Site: brandenburg
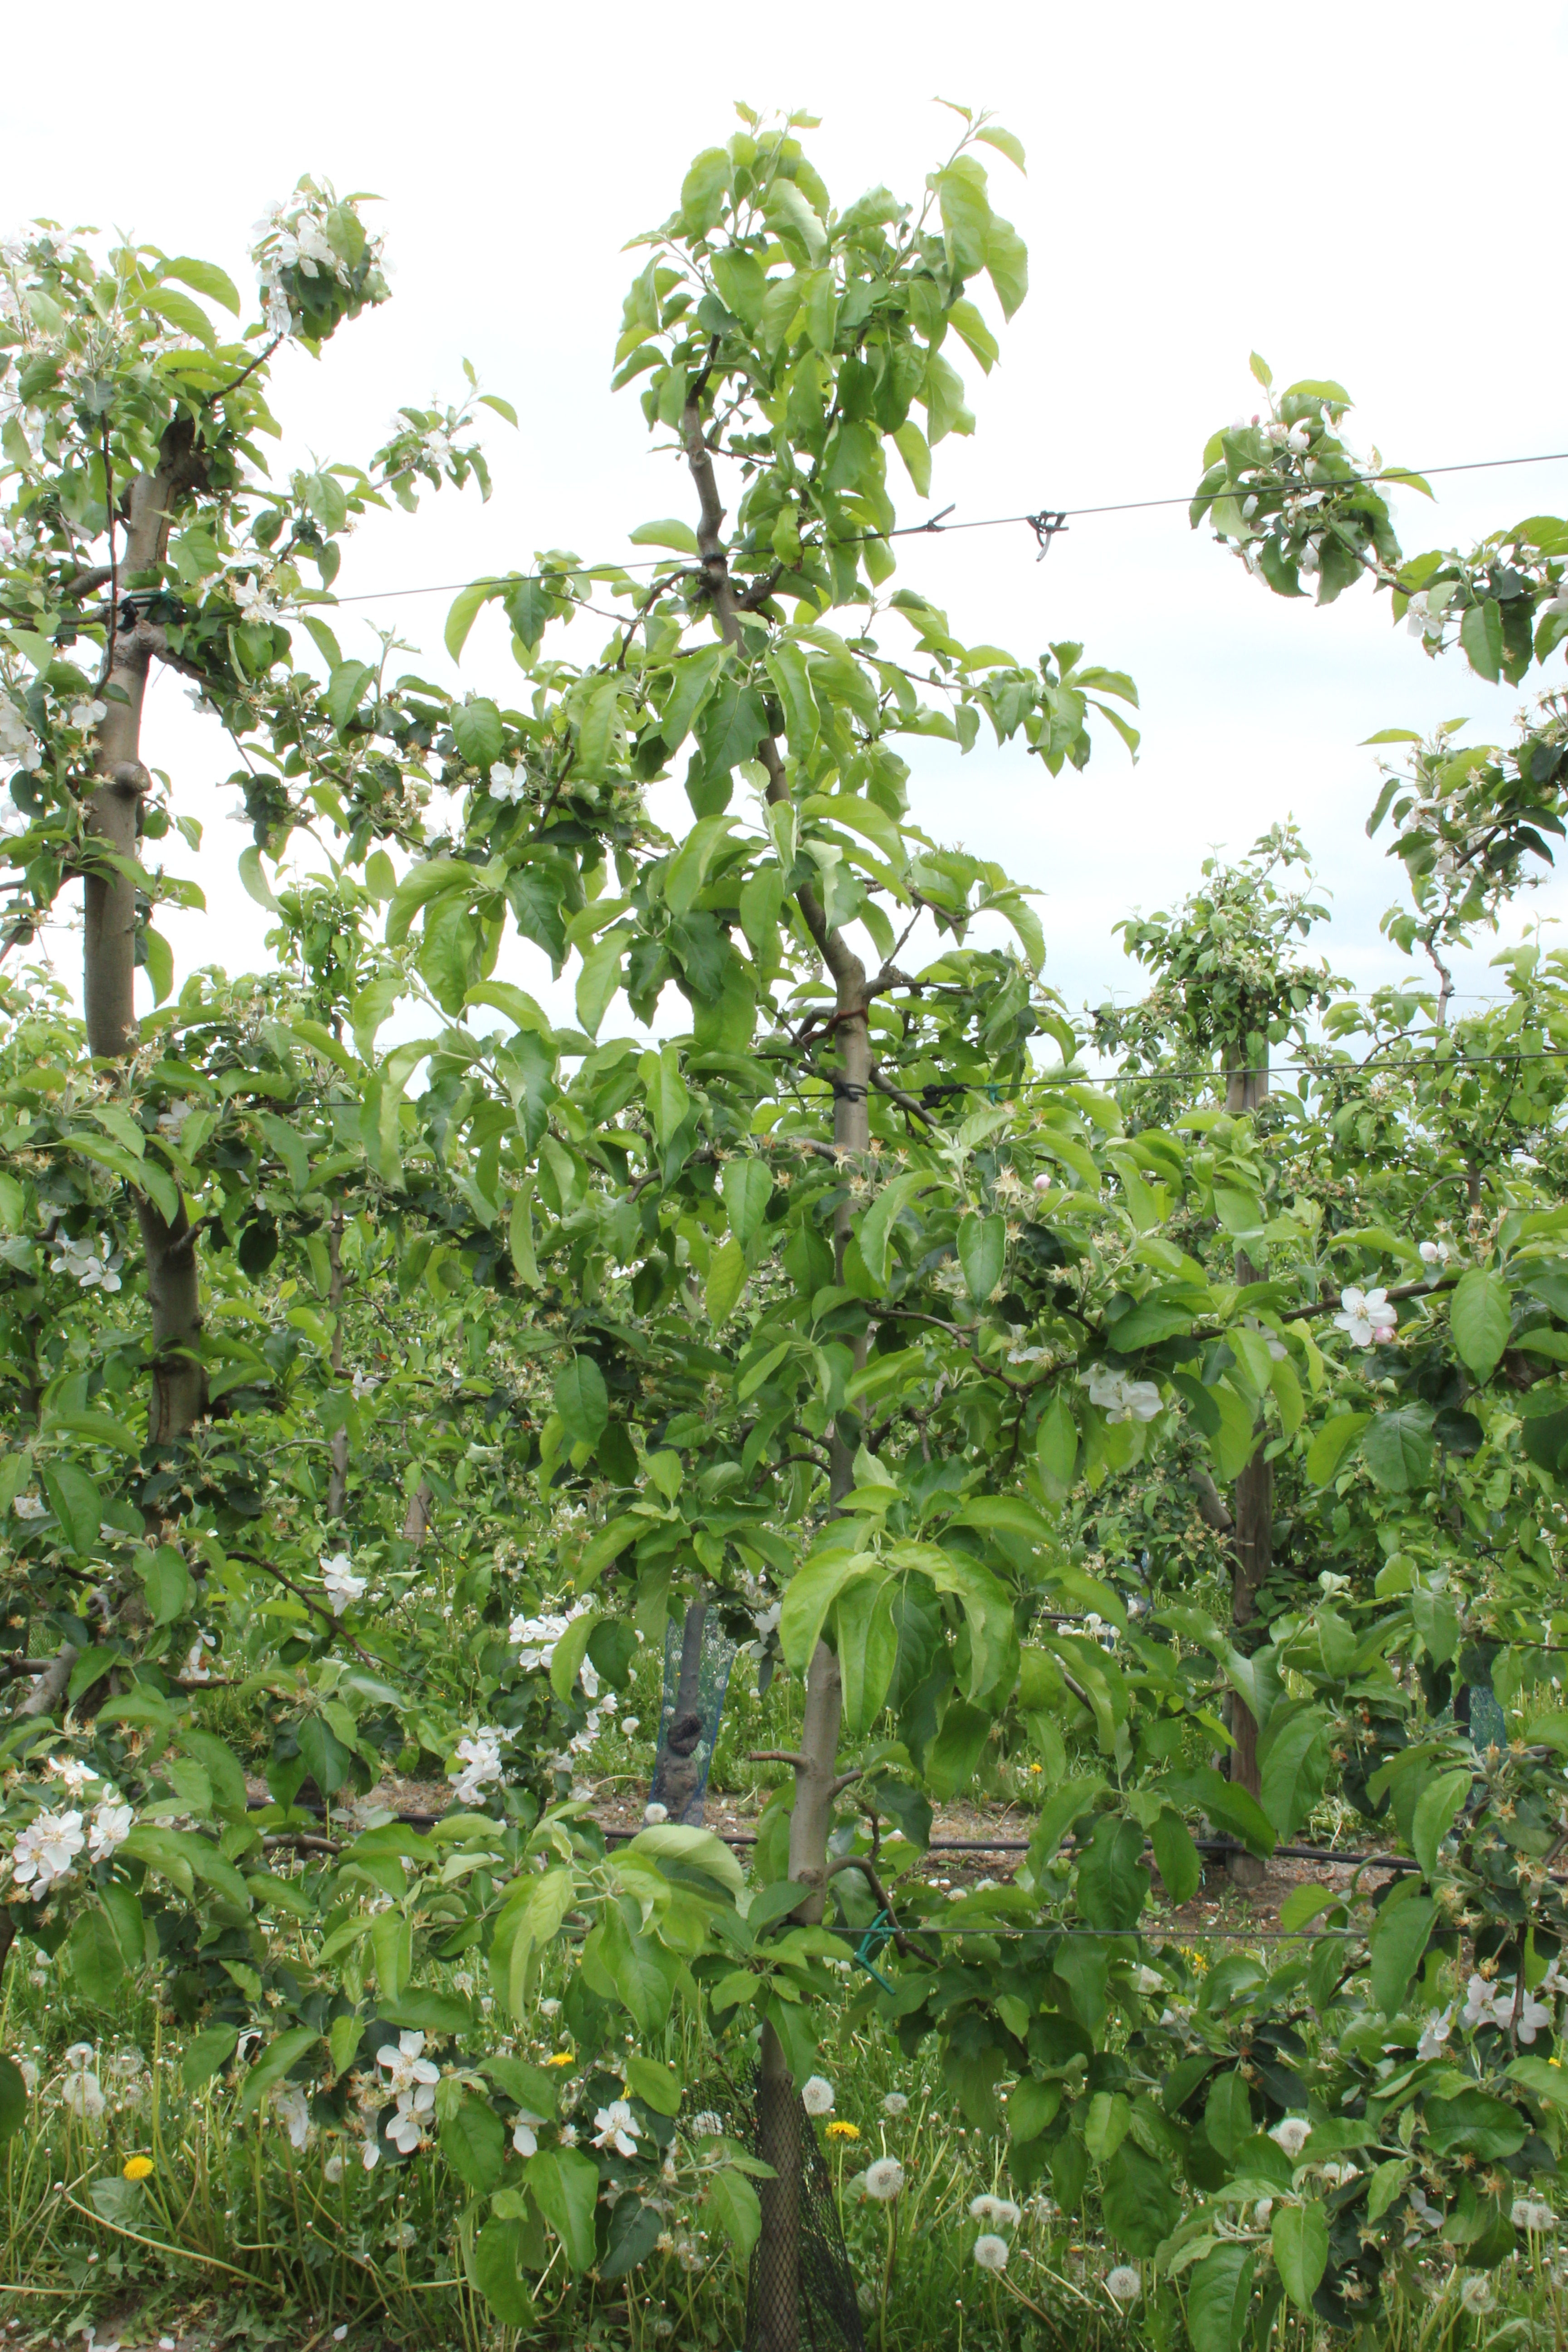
Growth stage (BBCH 67): Flowering